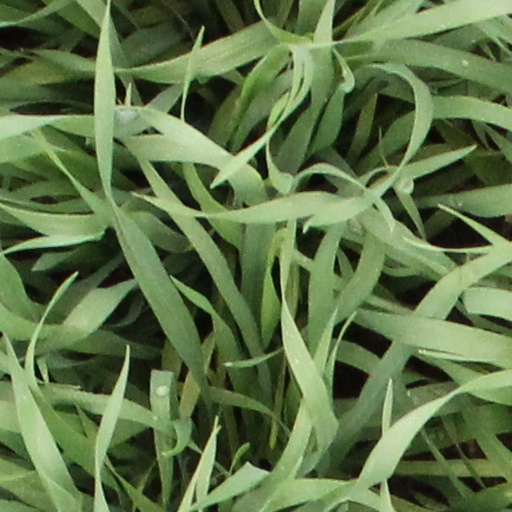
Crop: wheat